Army of the Kingdom of Naples (Napoleonic)

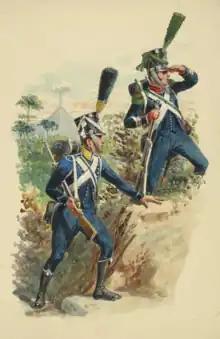
Neapolitan Chasseur and Voltigeur of the 1st Light Regiment in post-1813 uniforms.

In 1806 the Infantry of the Guard included a regiment of Grenadiers of the Guard and one of Voltigeurs. The Guard Grenadiers were styled on the French Old Guard, wearing the same type of distinctive bearskin cap, topped with a flaming grenade badge. According to some sources, the Guard Grenadiers had 3 battalions - one of which wore red and white uniforms, and existed solely to guard the Royal Palace of Naples. The other two Grenadier battalions were frequently sent out into the field, serving in Russia 1812 and the War of the Sixth Coalition. The Voltigeurs of the Guard had only 2 battalions, and acted as light infantry. These also served in Russia, and accompanied Murat back to Naples after the disastrous defeat at Leipzig in October 1813. In 1809 the two Guard regiments were joined by two additional regiments of Velites of the Guard, which also served as light infantry, and a one-battalion regiment of Marine Infantry (Battaglione Marinaj della Guardia Reale).